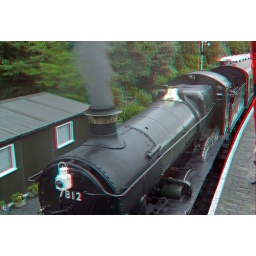
Severn Valley Railway Bewdly station in anglyph 3D stereo red cyan glasses to view